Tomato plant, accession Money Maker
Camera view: vertical (180 deg); turntable rotation: 180 degrees
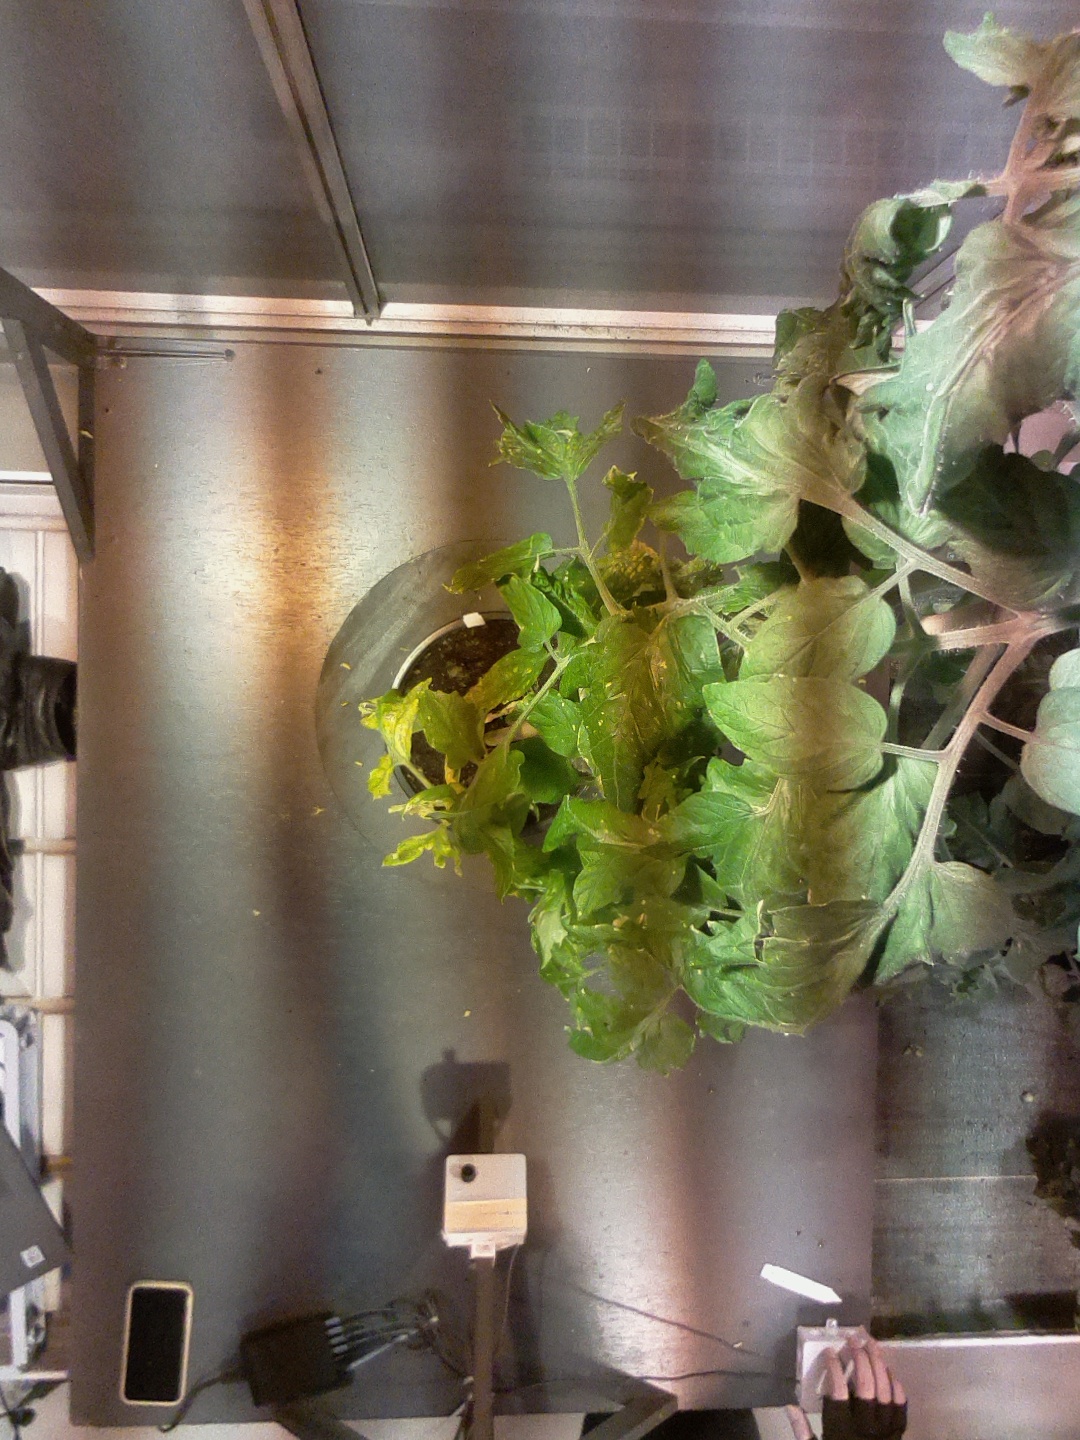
BBCH growth stage 72: 20%-30% of final fruit size